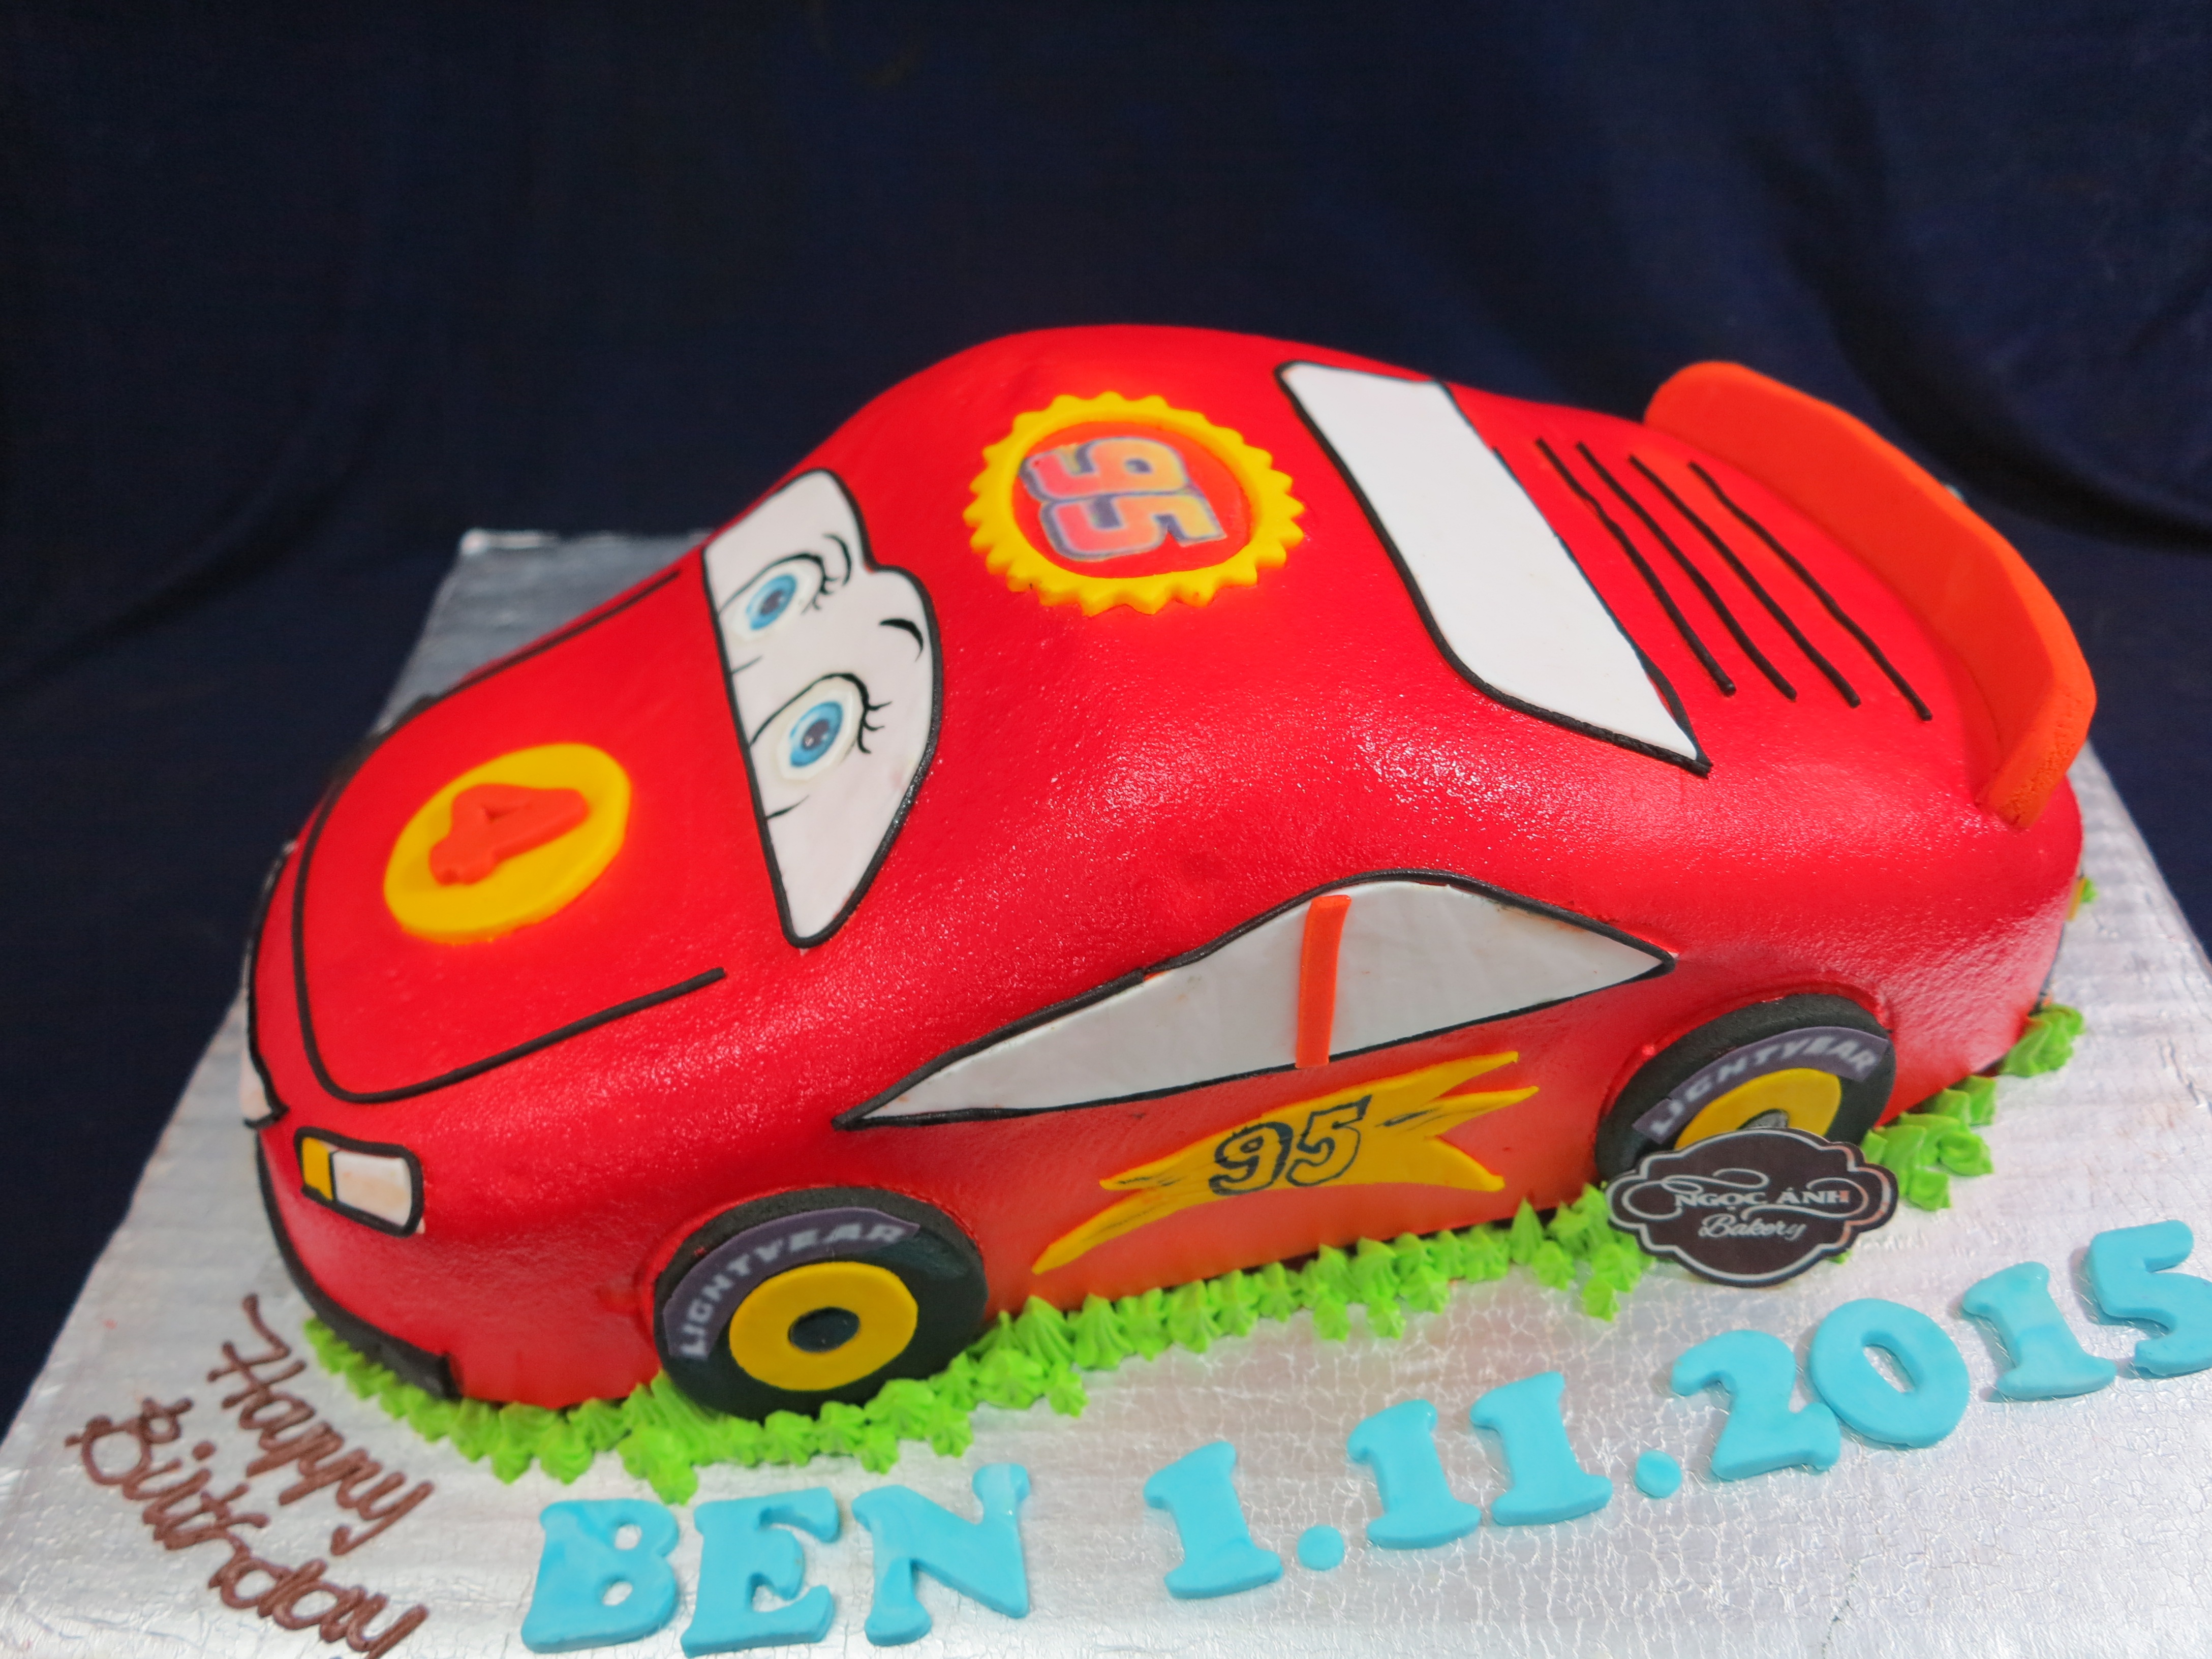
car, food, red, dessert, cuisine, cake, birthday cake, icing, fondant, baked goods, sugar paste, a car, cake decorating